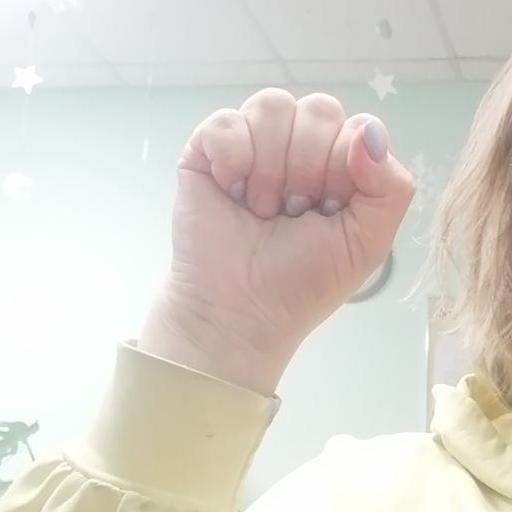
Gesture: fist